Professional video camera

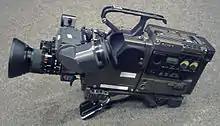
Sony camera head with Betacam SP dock recorder

ENG (electronic news gathering) video cameras were originally designed for use by news camera operators. While they have some similarities to the smaller consumer camcorder, they differ in several regards: